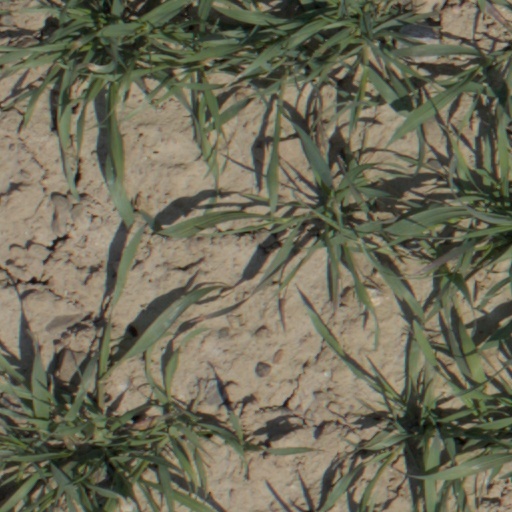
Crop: wheat